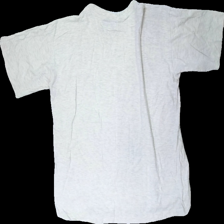
View: back
Type: T-shirt
Category: Unisex
Brand: Not in the list
Brand text on label: The Best
Colors: White
Material: 100% cotton
Cut: Regular, C-collar
Size: L
Season: All
Price range: <50
Recommended usage: Recycle